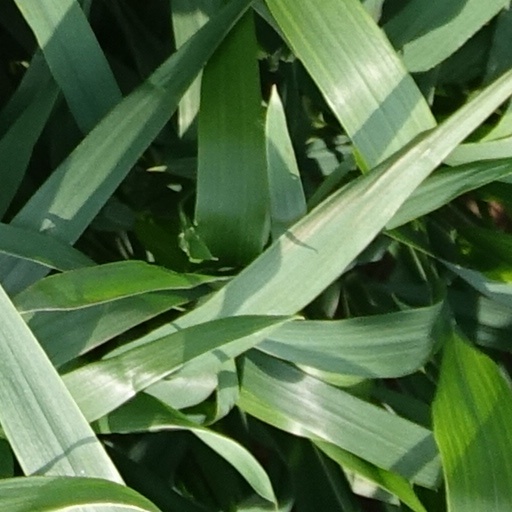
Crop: wheat